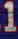
Number: 1